Geography of Montana

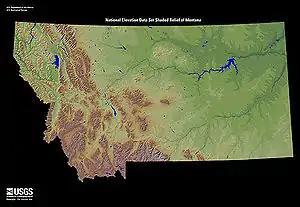
Relief map of Montana

The state's topography is roughly defined by the Continental Divide, which splits much of the state into distinct eastern and western regions. Most of Montana's hundred or more named mountain ranges are in the state's western half, most of which is geologically and geographically part of the northern Rocky Mountains. The Absaroka and Beartooth ranges in the state's south-central part are technically part of the Central Rocky Mountains. The Rocky Mountain Front is a significant feature in the state's north-central portion, and isolated island ranges that interrupt the prairie landscape common in the central and eastern parts of the state. About 60 percent of the state is prairie, part of the northern Great Plains.